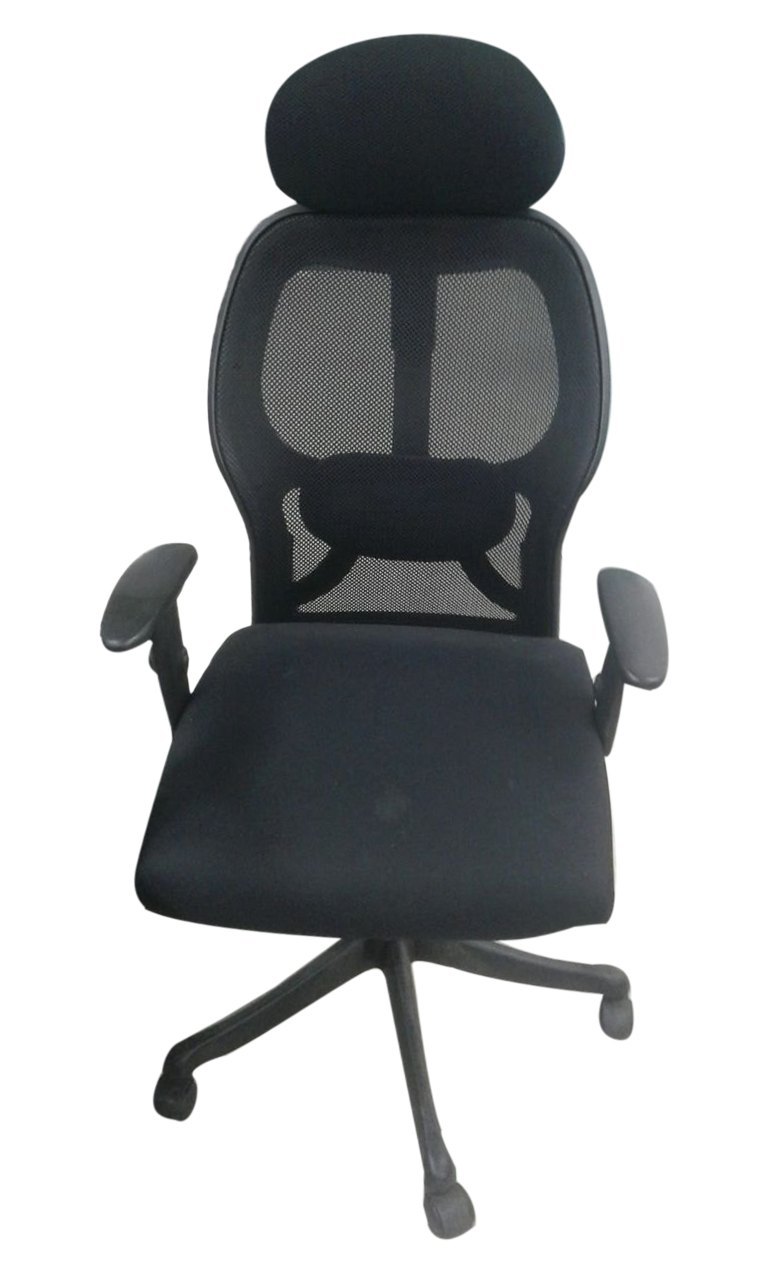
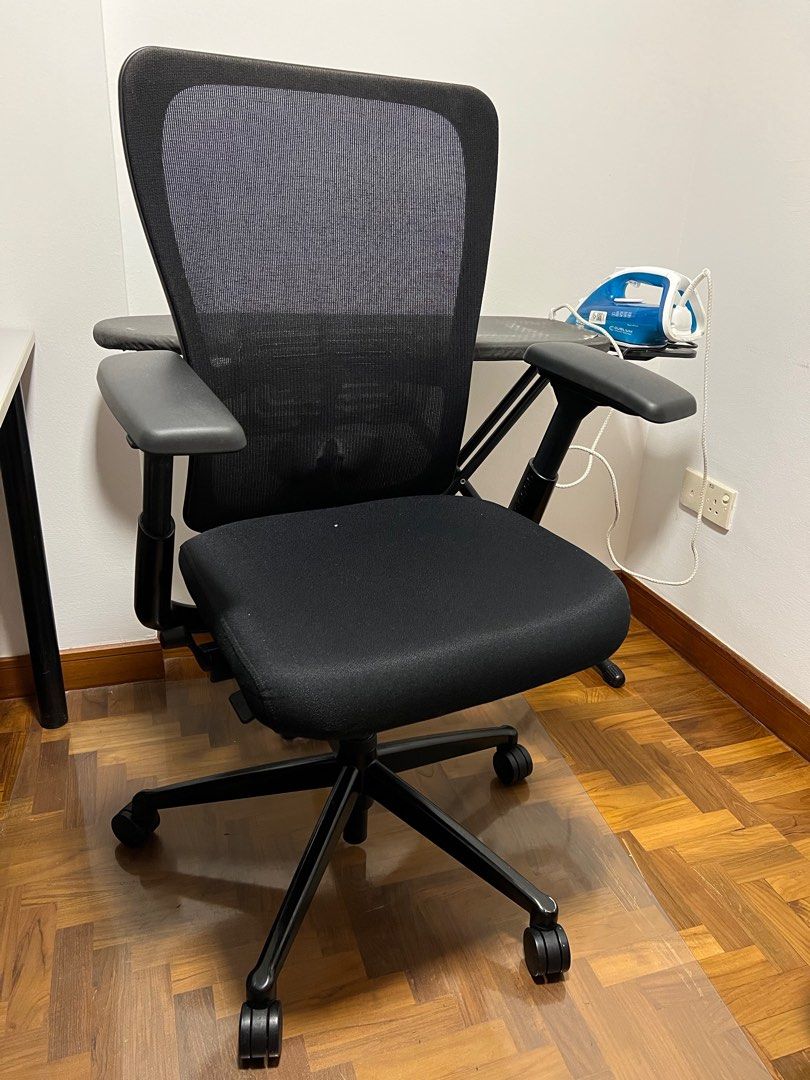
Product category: items_chair
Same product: no